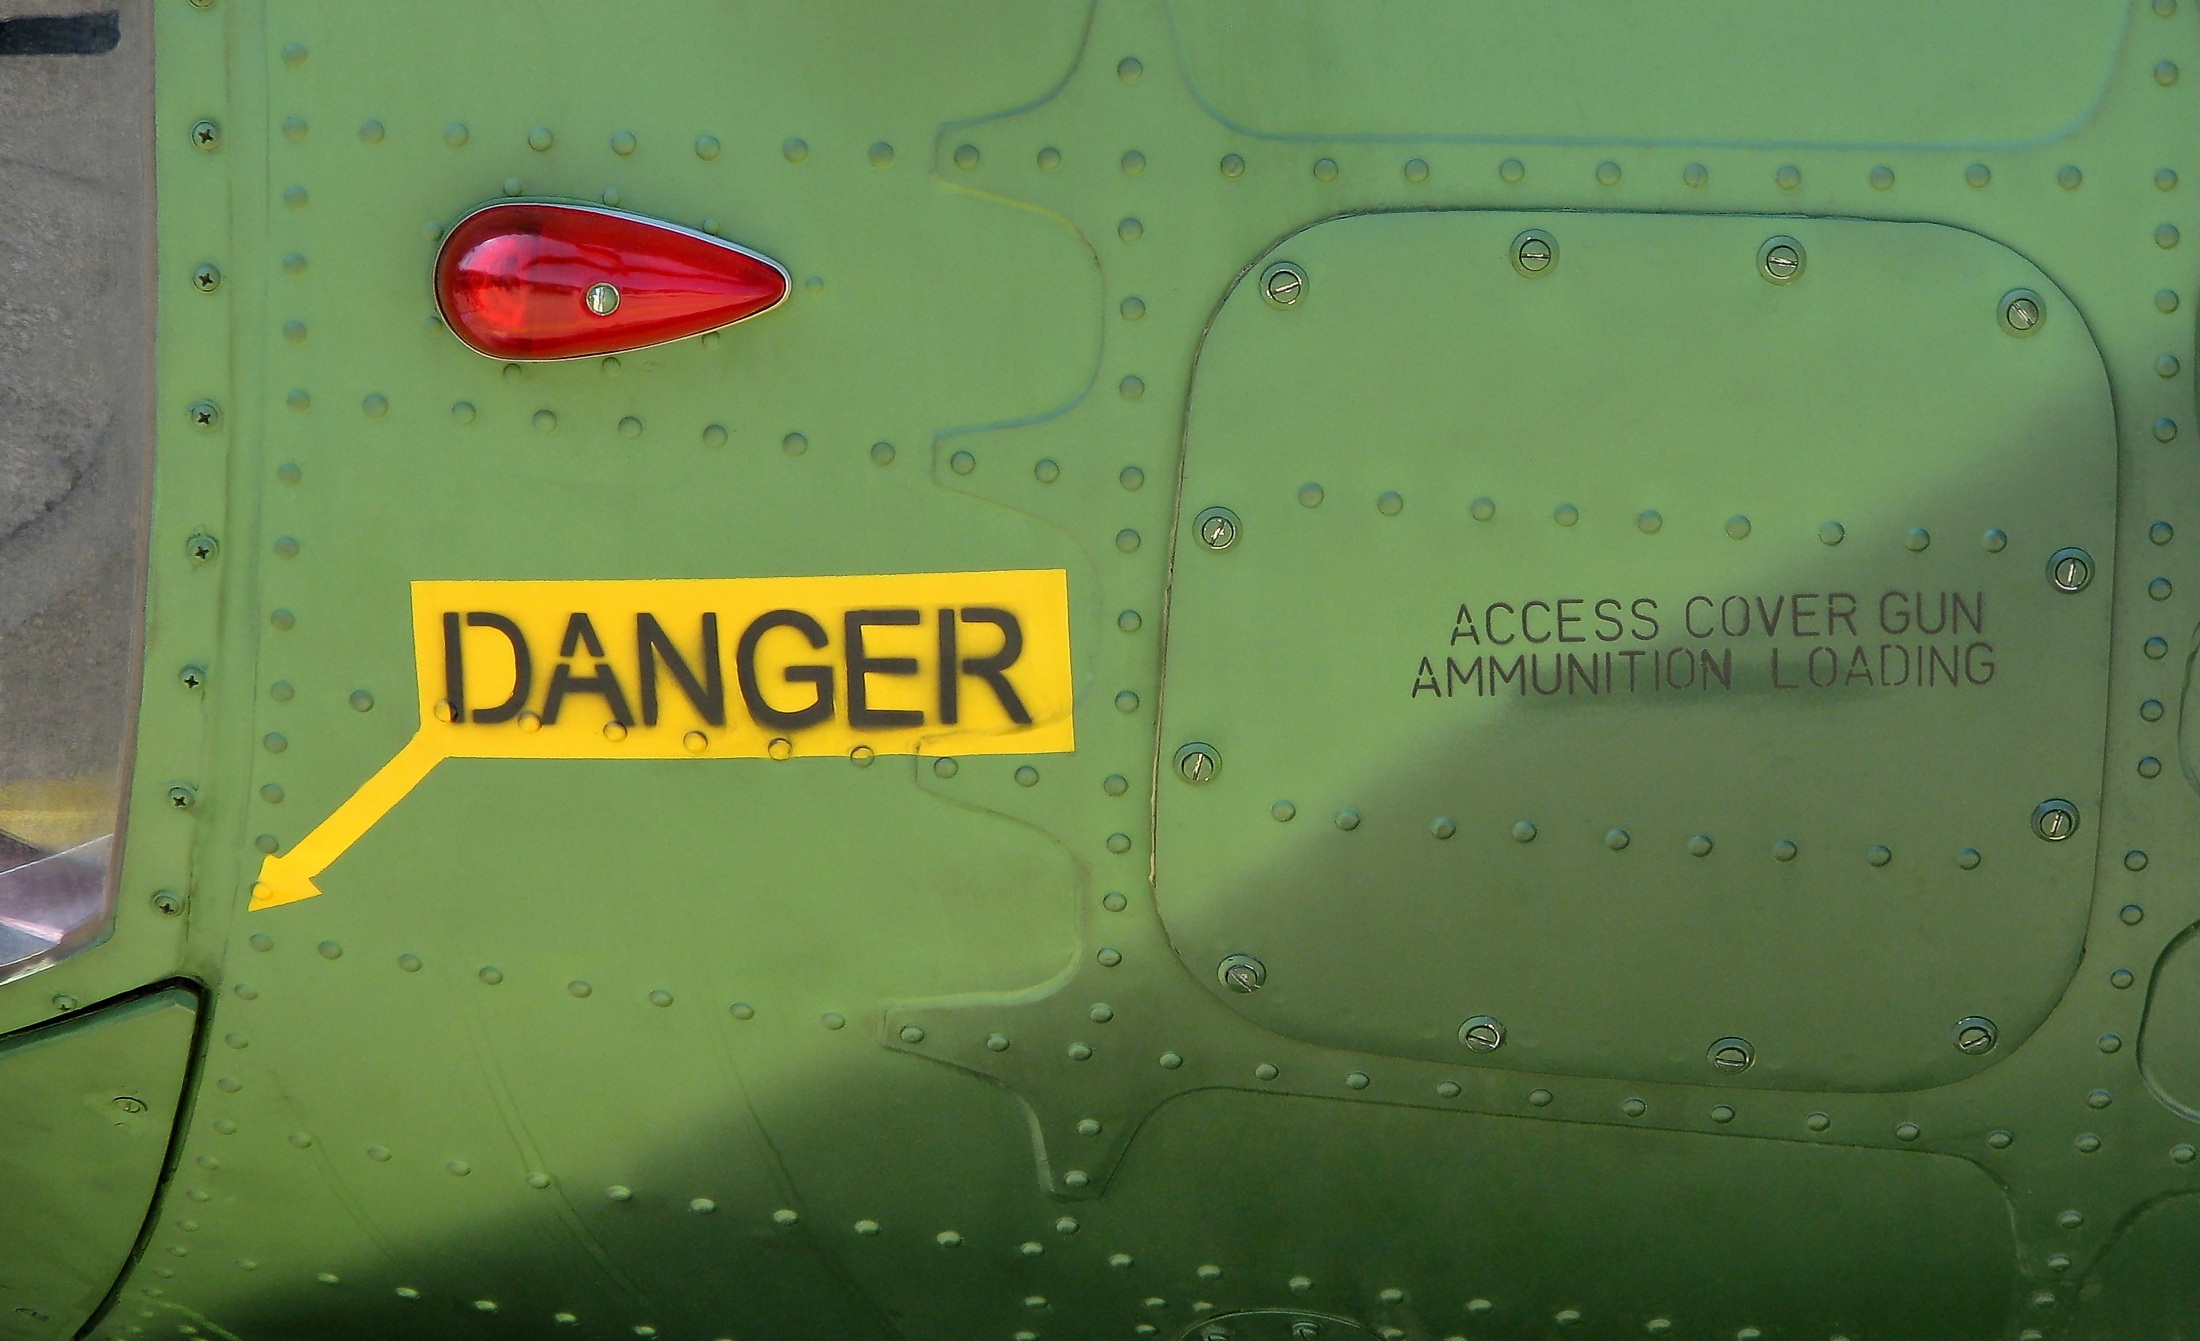
technology, number, green, army, aviation, color, metal, yellow, design, danger, warning, fuselage, screenshot, screws, red light, rivets, military aircraft, gun ammunition, atmosphere of earth